Bachir Gemayel

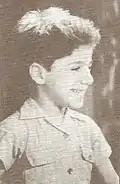
Bachir Gemayel as a child.

Bachir Pierre Gemayel was born in the Achrafieh neighborhood of Beirut on 10 November 1947, the youngest of six children. The Gemayel family originated from Bikfaya village in the Matn District of Lebanon and is one of the most influential Christian families in the country. He attended the Jesuit Collège Notre Dame de Jamhour and the Institution Moderne du Liban (IML) – Fanar. He completed his university education at St. Joseph University (Université Saint-Joseph – USJ) in Beirut. After teaching for three years at the Lebanese Modern Institute, he graduated in 1971 with a bachelor's degree in law and another in political sciences in 1973. In 1971, Gemayel studied at The Center for American and International Law near Dallas, Texas in the United States. Qualifying in 1972, he joined the bar association and opened an office in Hamra Street, West Beirut.